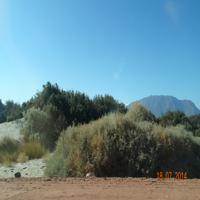
Weather: sun or clear